18 Aquilae

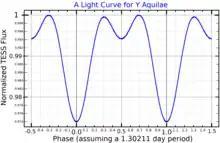
A light curve for Y Aquilae, plotted from "TESS" data

The inner pair of stars in this system form a spectroscopic binary with a combined magnitude of 5.44 and an orbital period of 1.302 days. The primary component is a giant star with a stellar classification of B8 III. Because the orbital plane is inclined near the line of sight, two form an eclipsing binary system. The eclipse of the primary component causes a 0.04 drop in magnitude, while the eclipse of the secondary results in a decrease of 0.03. At an angular separation of 0.310 arcseconds is the magnitude 6.39 tertiary component. This system has a high peculiar velocity of relative to the neighboring stars.